Alfredo Genovese

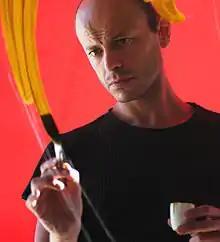
Alfredo Genovese

Alfredo Genovese (born in Buenos Aires, November 24, 1964) is an Argentine fileteador and visual artist. He is also recognized as researcher and teacher, author of several books about fileteado "porteño", a typical popular painting from Buenos Aires.